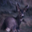
Label: deer